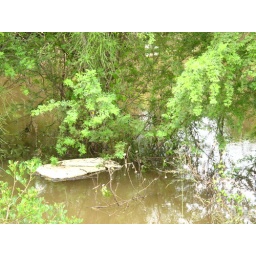
Petronila Creek at US 77 highway bridge between Bishop and Robstown, 7/21/07. Photo by J. Tuason.